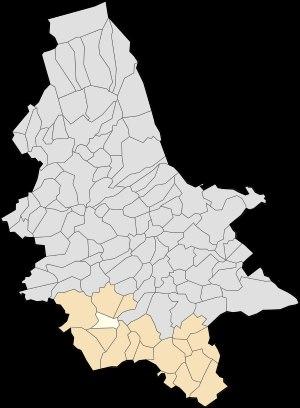
Saint-Martin-d'Hardinghem est une commune française située dans le département du Pas-de-Calais en région Hauts-de-France.